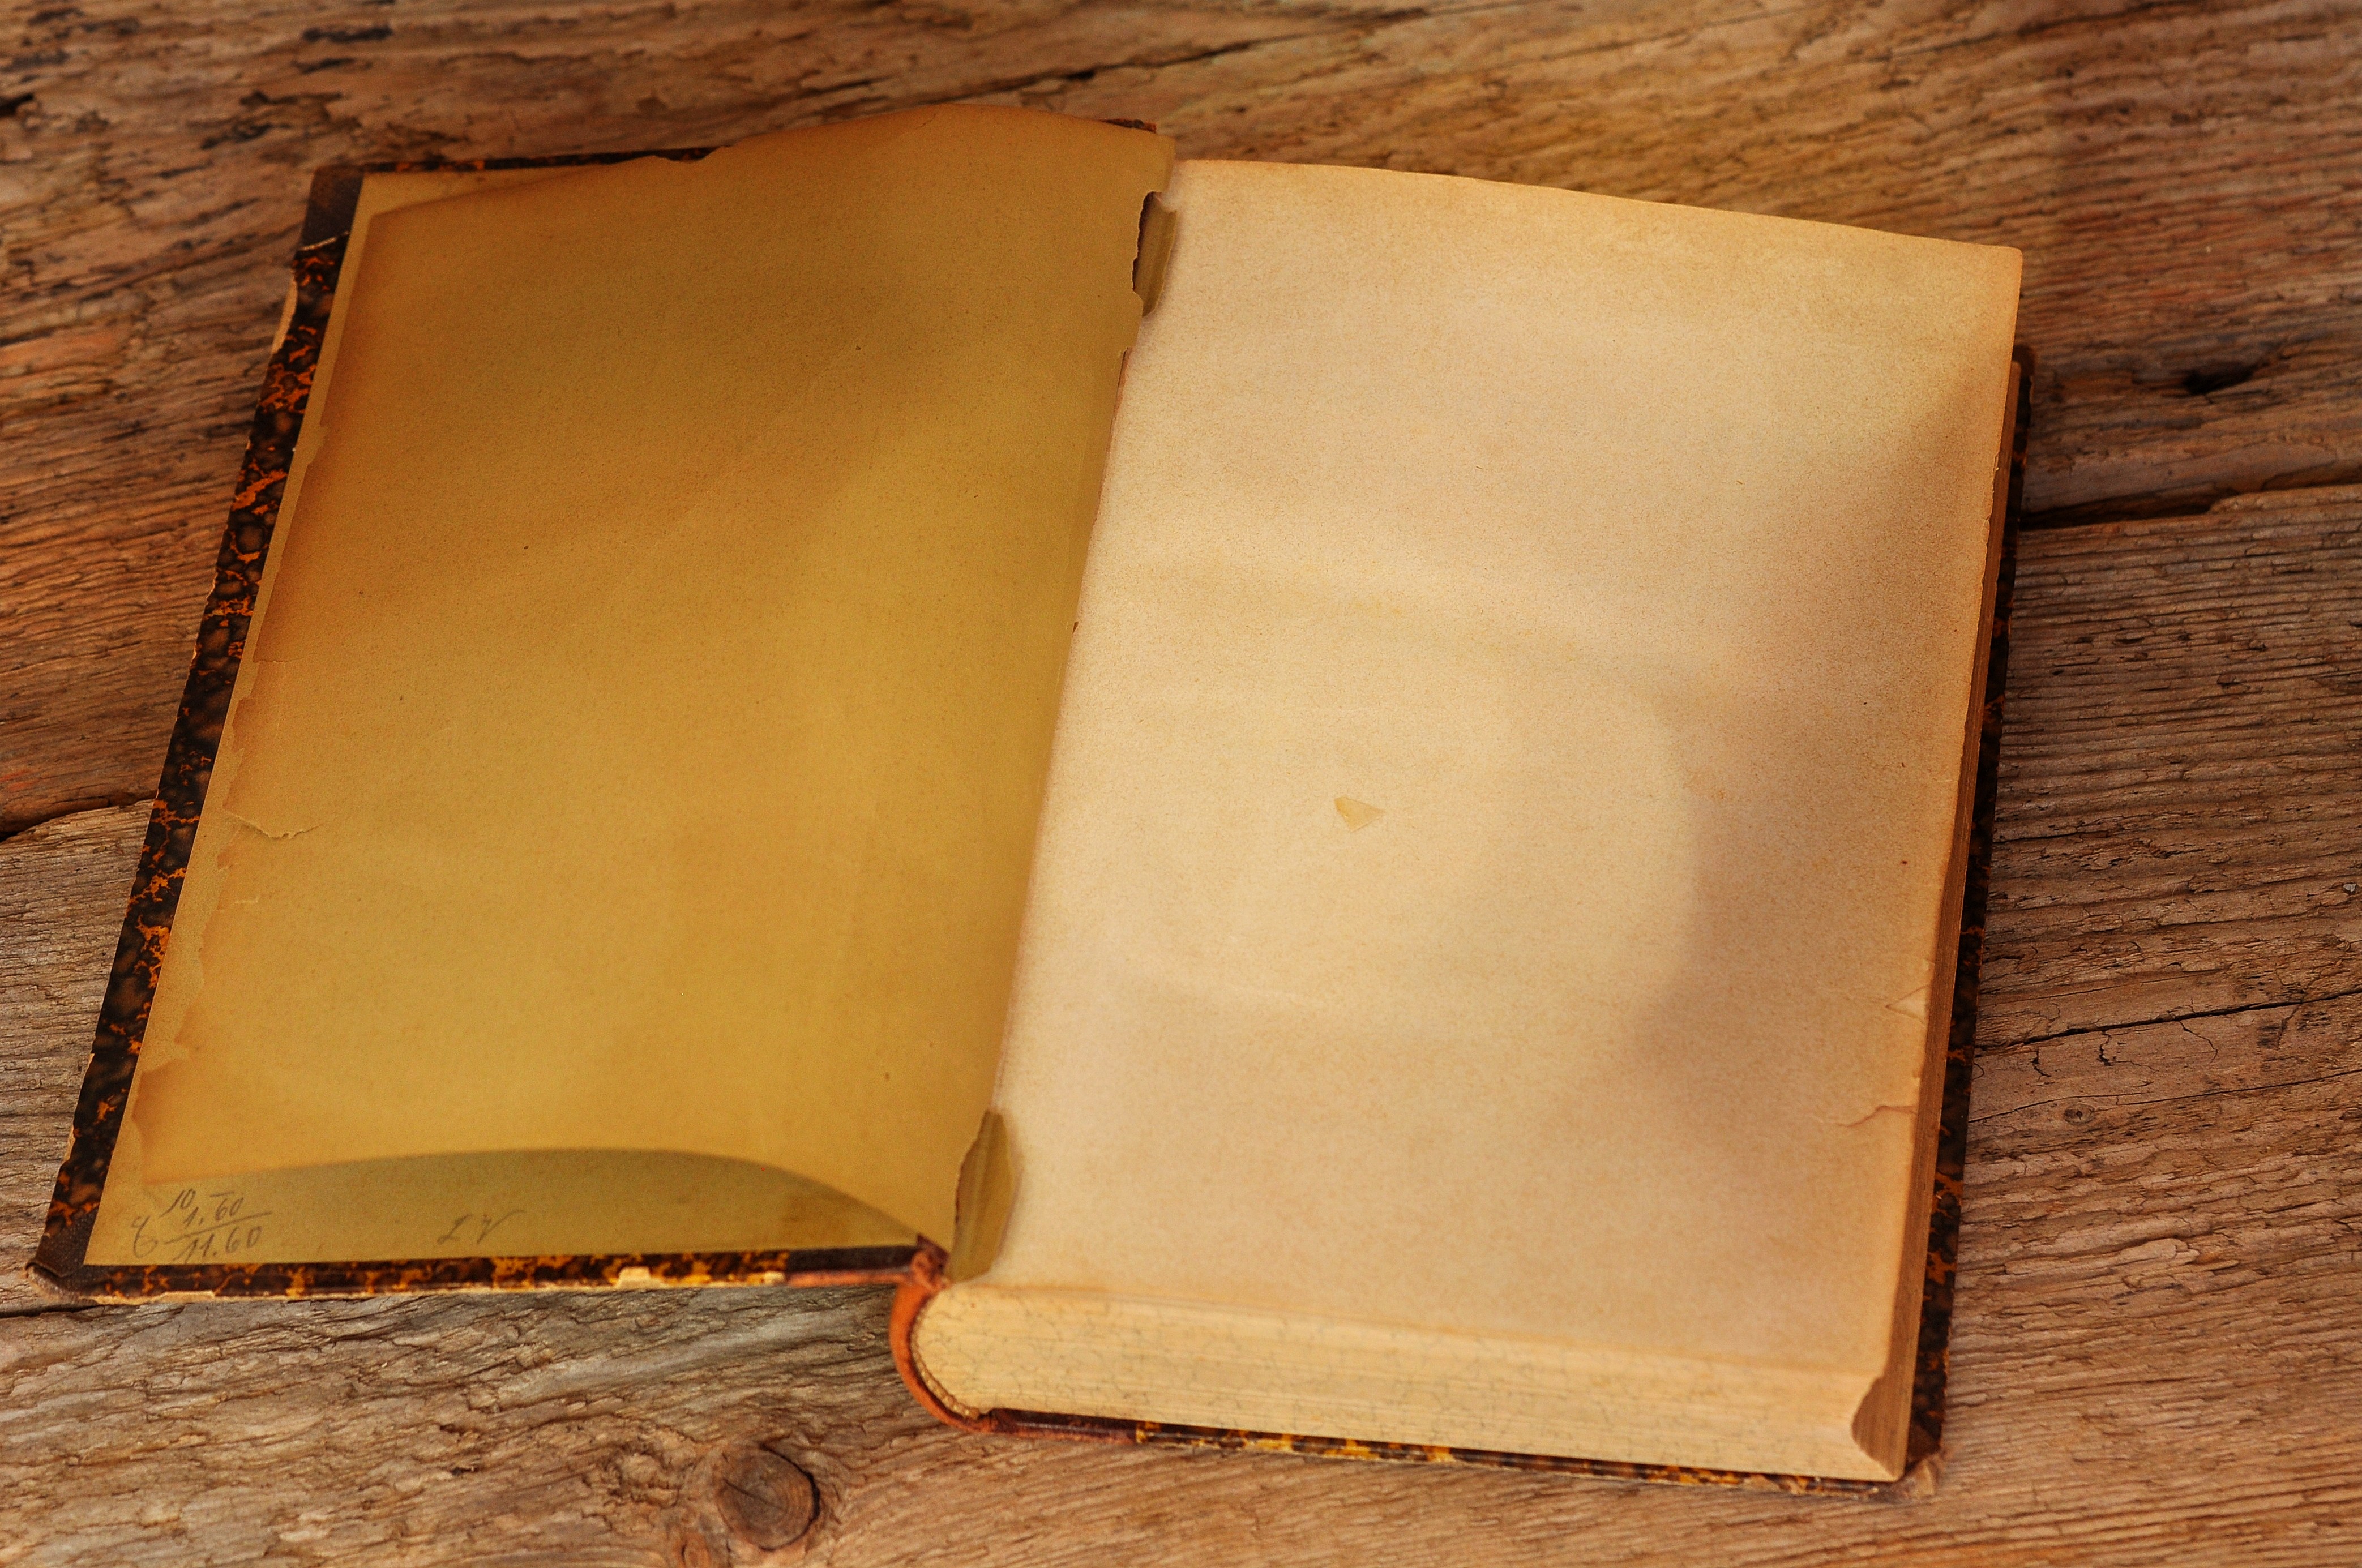
book, wood, antique, old, paper, material, wooden table, pages, book pages, plywood, empty pages